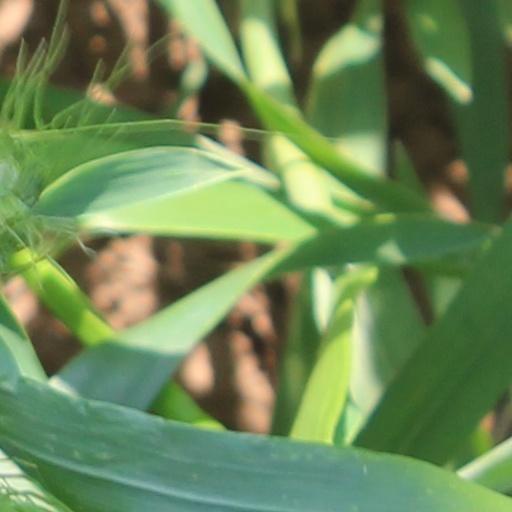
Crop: wheat